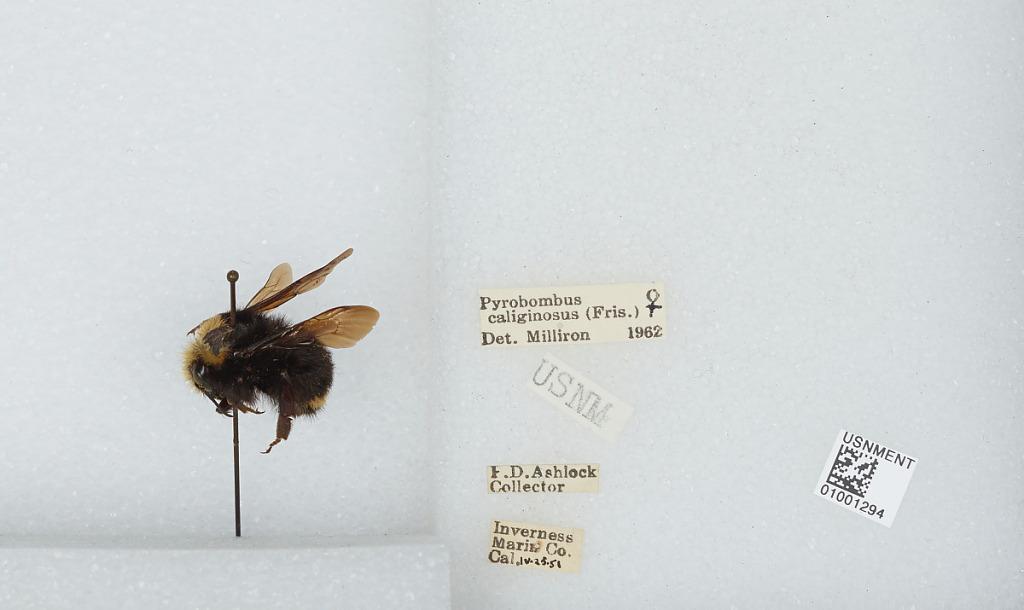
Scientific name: Bombus (Pyrobombus) caliginosa (Frison)
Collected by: P. Ashlock
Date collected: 1951-6-25
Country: United States
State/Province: California
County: Marin
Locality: Inverness
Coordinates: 38.1011, -122.857
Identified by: Milliron